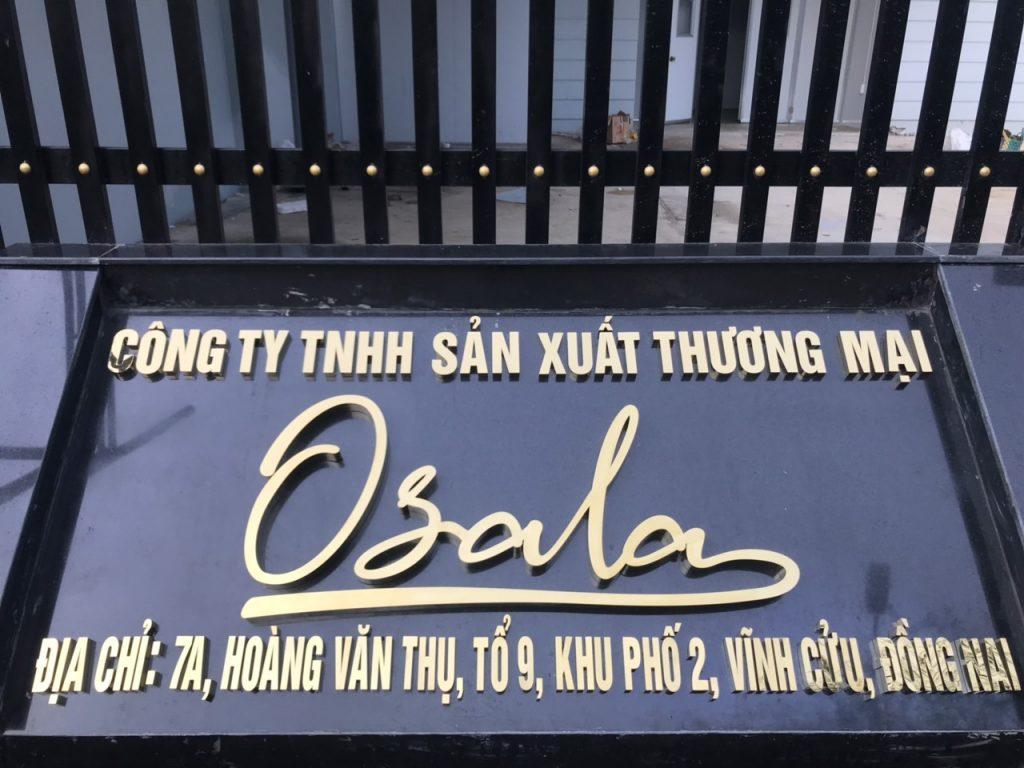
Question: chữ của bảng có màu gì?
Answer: màu vàng